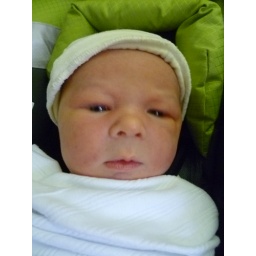
in car seat